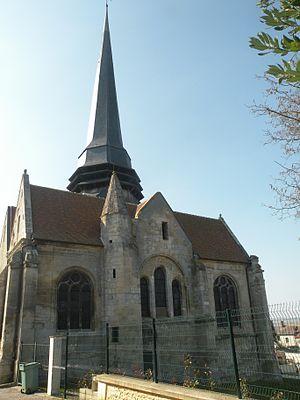
extérieur de l'église st Martin d'Amblainville
L'église Saint-Martin est une église catholique paroissiale située à Amblainville, dans l'Oise, en France. La fondation de la paroisse remonte probablement au moins au XIᵉ siècle, époque supposée de la construction de la nef. Cette dernière a toutefois perdu son caractère roman au gré des remaniements successifs. La charpente lambrissée en carène renversée et peut-être aussi les bas-côtés datent de 1505 ; le portail gothique flamboyant date du second quart du XVIᵉ siècle ; et les arcatures plaquées avec les bas-reliefs du chemin de croix et les statues de personnages de l'Ancien Testament ne datent que des années 1876 / 1893. Ce décor néo-gothique comporte également une chaire à prêcher et un confessionnal sous la forme d'édicules flamboyants ; des fausses voûtes d'ogives sous la tribune et dans le bas-côté sud ; ainsi qu'une grande grotte de Notre-Dame de Lourdes ; et a été installé par la volonté de l'abbé Eugène Barret. Ce curé a lui-même manié le ciseau, et donné à l'église son visage actuel assez extravagant.
Amblainville est une commune française située dans le département de l'Oise en région Hauts-de-France. Ses habitants sont appelés les Amblainvillois.